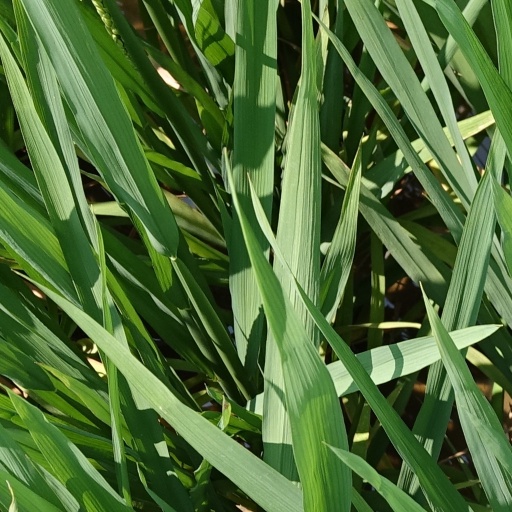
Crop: rice